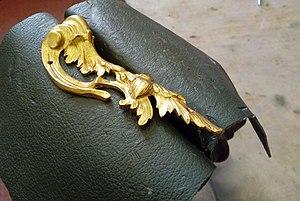
Les mordaches servent à tenir l'objet pendant son travail de réparure
Un étau est un dispositif mécanique qui permet la « mise en position » et le « maintien en position » d'une pièce.